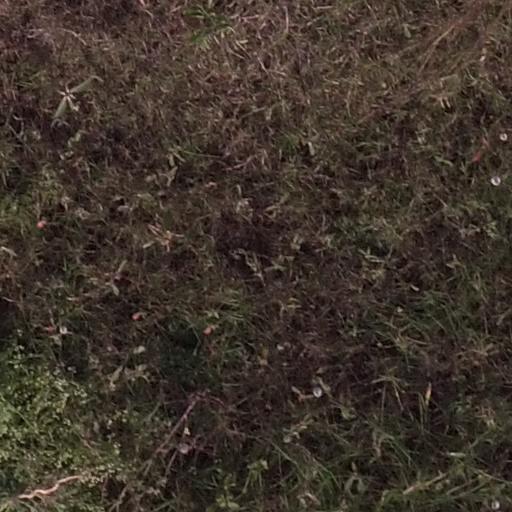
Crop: maize; corn